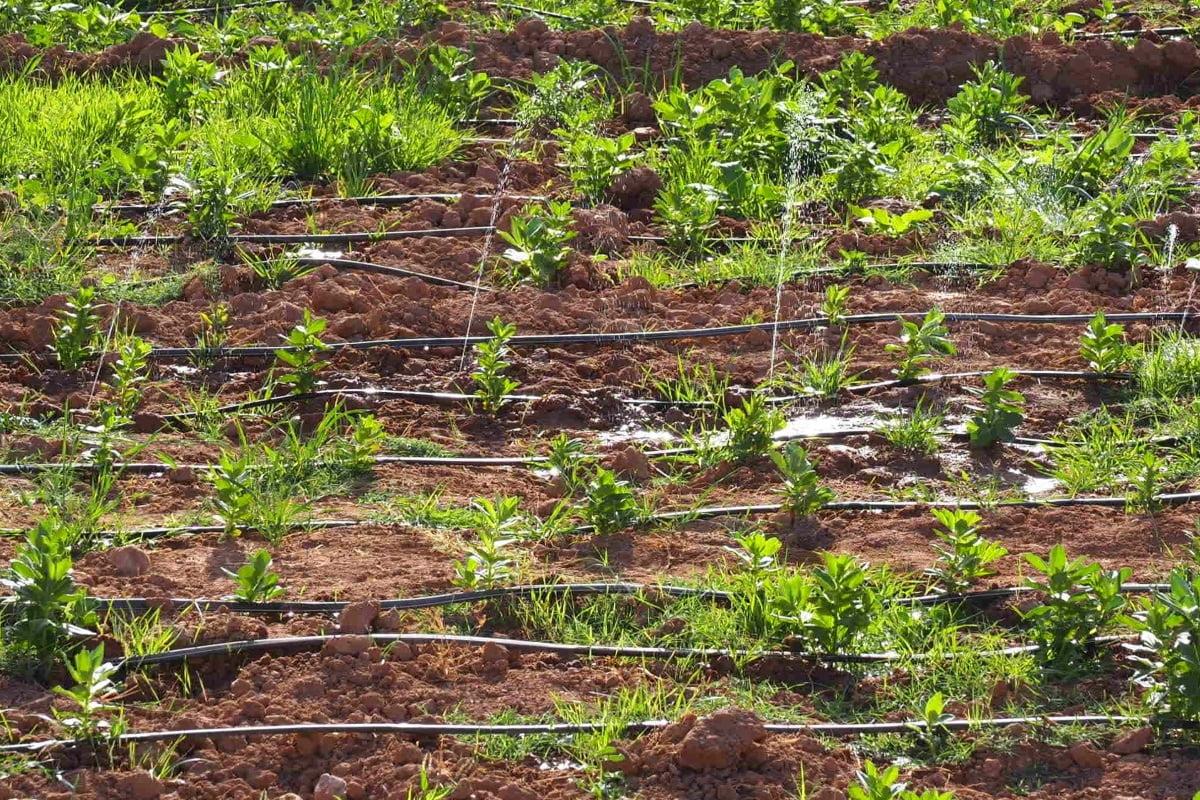
Eneo la kitalu ama bustani yenye udongo wenye rangi nyeusi wenye kuashiris rutuba, pamoja na miti midogomidogo iliyoota na kuchipua kwa rangi ya kijani kibichi pamoja na mabomba madogo yaliyopitishwa katikati ya miche hiyo, ikiashiria kuwa ni mfumo wa umwagiliaji.